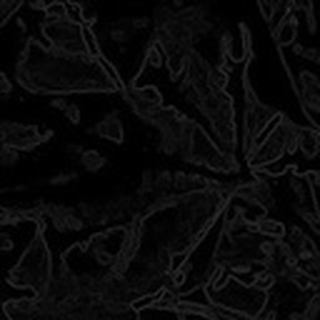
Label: cotton_bacterial_blight